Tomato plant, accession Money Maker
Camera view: horizontal (90 deg, fisheye); turntable rotation: 270 degrees
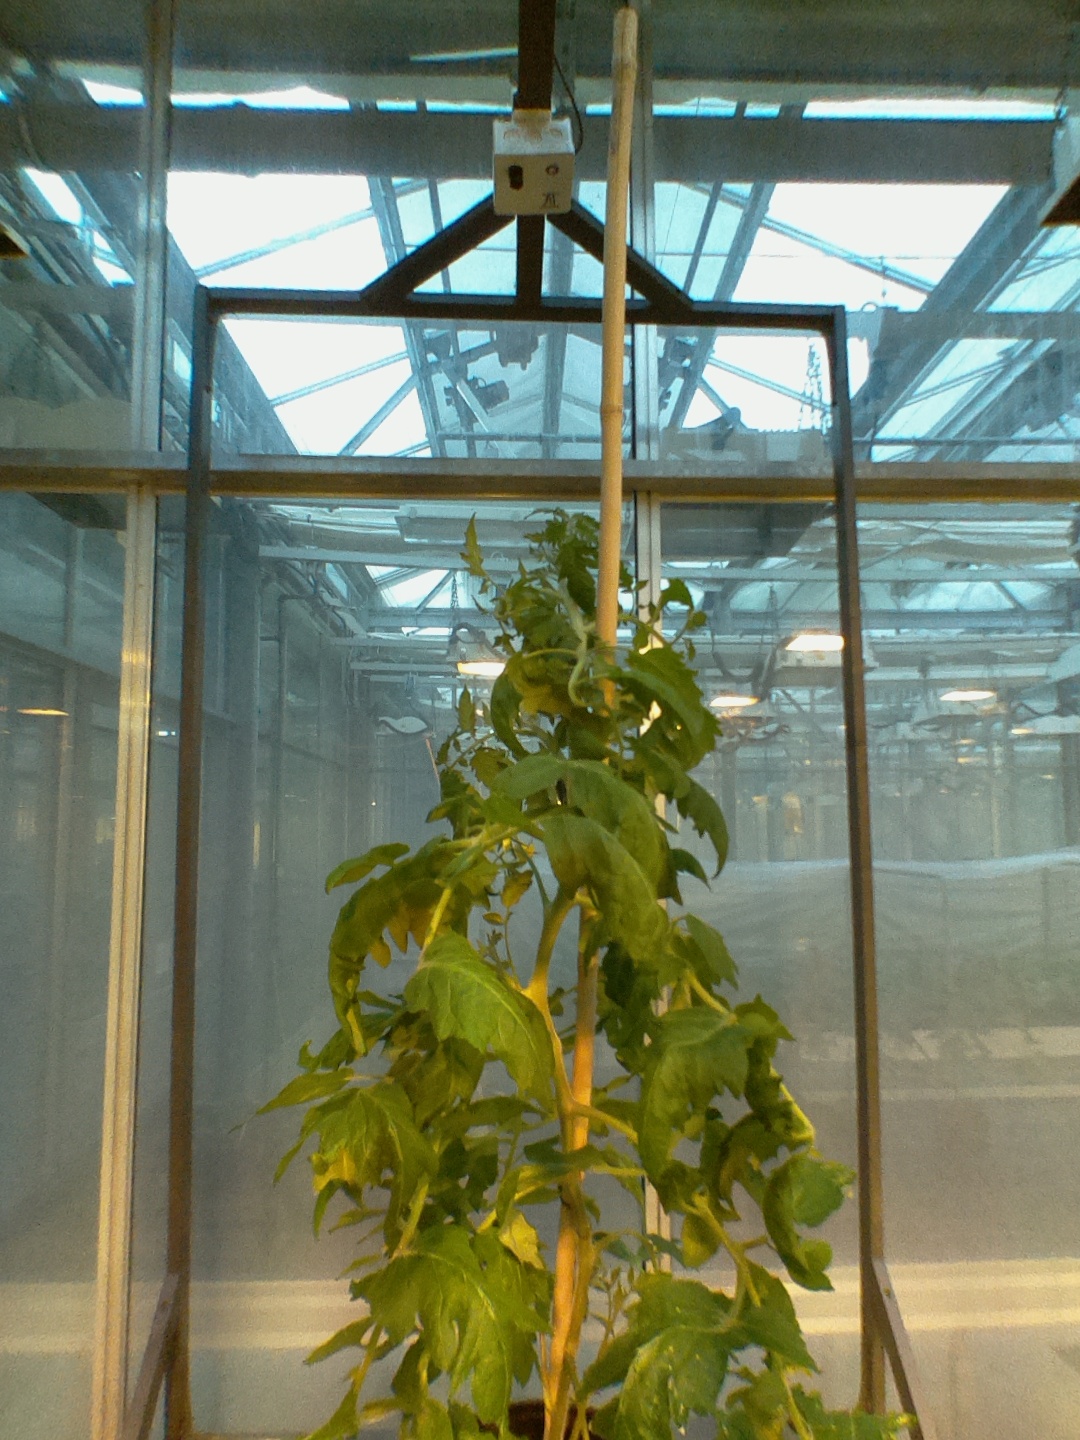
BBCH growth stage 66: Full flowering, 60%-70% of flowers open, more petals falling